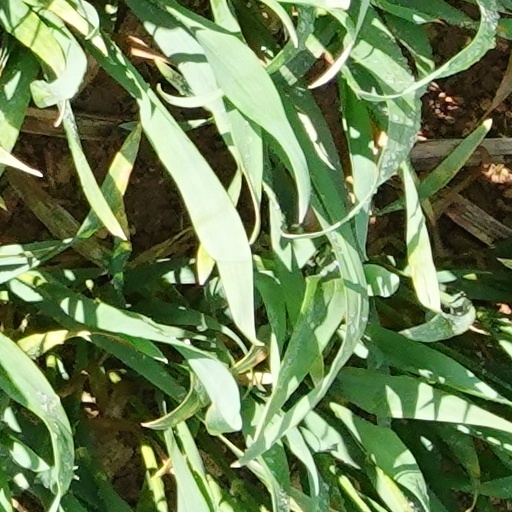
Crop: wheat